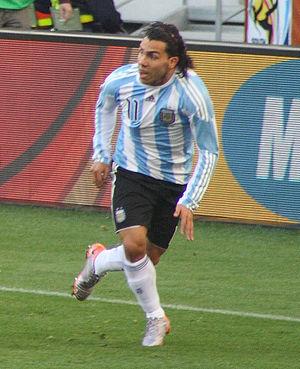
Carlos Alberto Martínez Tevez, né le 5 février 1984 à Ciudadela dans la banlieue de Buenos Aires, est un footballeur international argentin, qui évolue au poste d'attaquant au Boca Juniors.